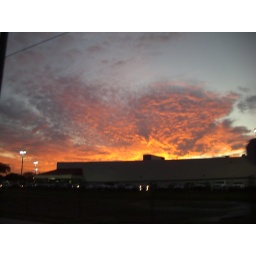
this was the other night by my house riding down the street